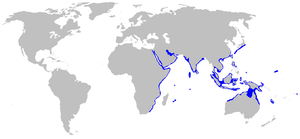
Le Requin nourrice fauve est une espèce de requins de la famille des Ginglymostomatidae. C'est la seule espèce du genre monotypique Nebrius décrite.